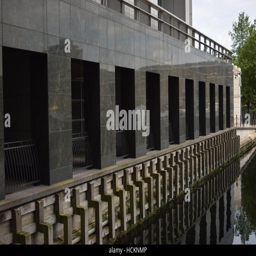
big windows with metal railings in a building on the business district